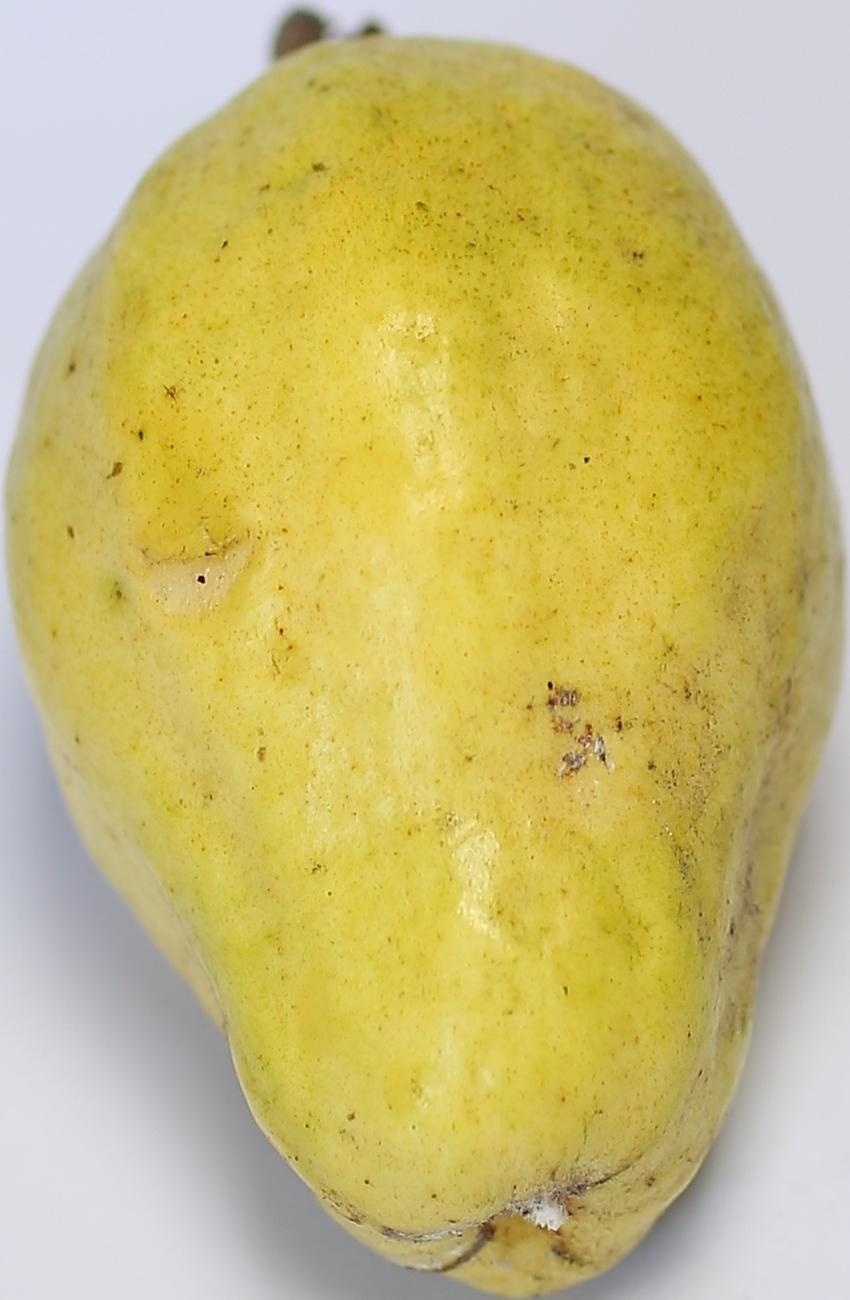
Maturity: ripe
Variety: thadhrami